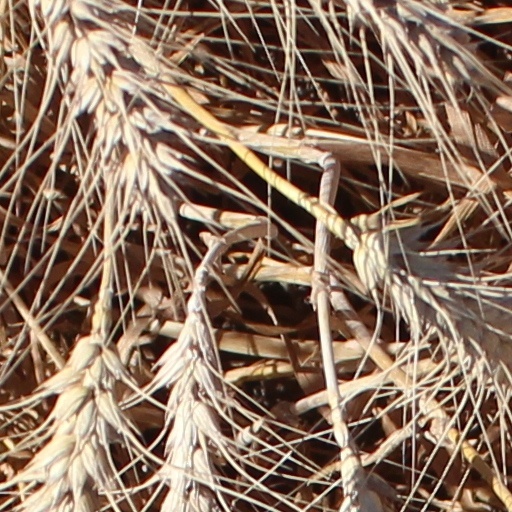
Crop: wheat